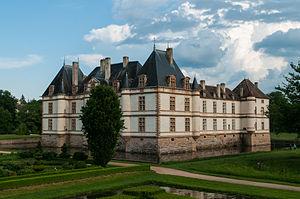
Cet article recense les immeubles protégés au titre des monuments historiques en 2019, en France..
Cet article recense les monuments historiques français classés en 1903.
Le château de Cormatin est situé sur la commune de Cormatin en Saône-et-Loire, dans une île de la rivière Grosne. Construit au début du XVIIᵉ siècle, il conserve des détails d'origine rares comme son escalier et la décoration de certaines pièces. Le château est classé monument historique en 1862 et 1903 et diverses parties du parc sont inscrites en 1995.